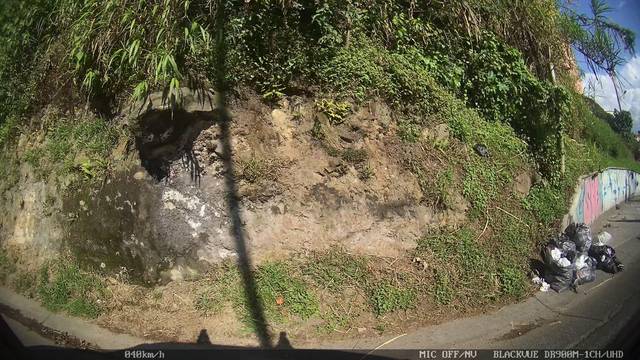
Region: Colombia
Coordinates: 5.05, -75.506